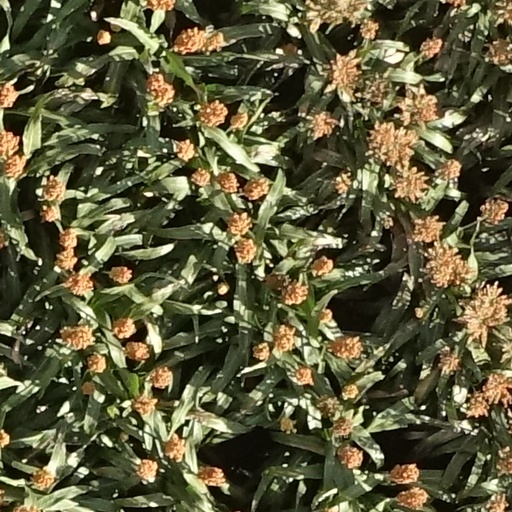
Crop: sorghum